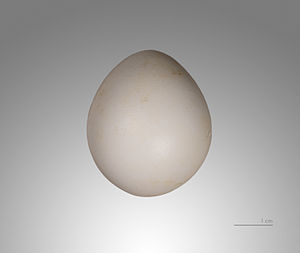
Hjelmvagtel / Galleri
Hjelmvagtlen også kaldet strudsvagtlen, er en hønsefugl, som findes i Burma, Thailand, Malaysia, Sumatra og Borneo. Hjelmvagtlen er 25 cm lang. Hannen er større end hunnen, og begge køn har et bart rødt område rundt om øjnene, samt røde ben. De lægger 5 til 6 hvide æg, som tager 18 dage at udruge. Ungerne bliver i reden mens de er små, de fodres næb til næb af deres forældre, hvilket er usædvanligt for hønsefugle. Dens føde består af frø, frugter og hvirvelløse dyr.